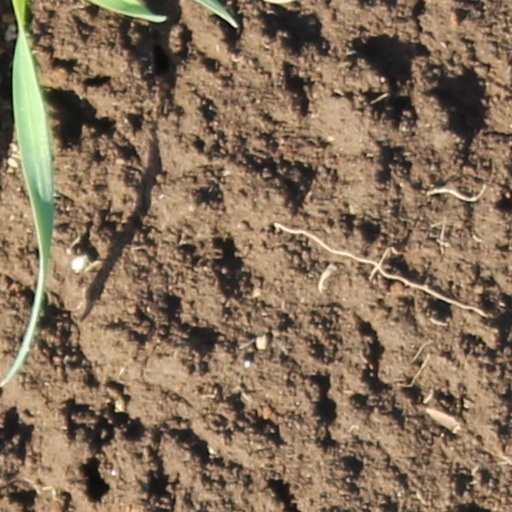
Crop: wheat